English-speaking world

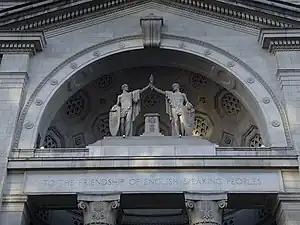
English-speaking peoples monument in London

English is the primary natively spoken language in several countries and territories. Five of the largest of these are sometimes described as the "core Anglosphere"; they are the United Kingdom, the United States, Australia, Canada, and New Zealand.